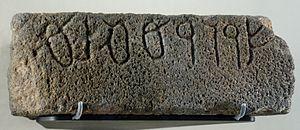
Inscription fragmentaire portant la signature de «